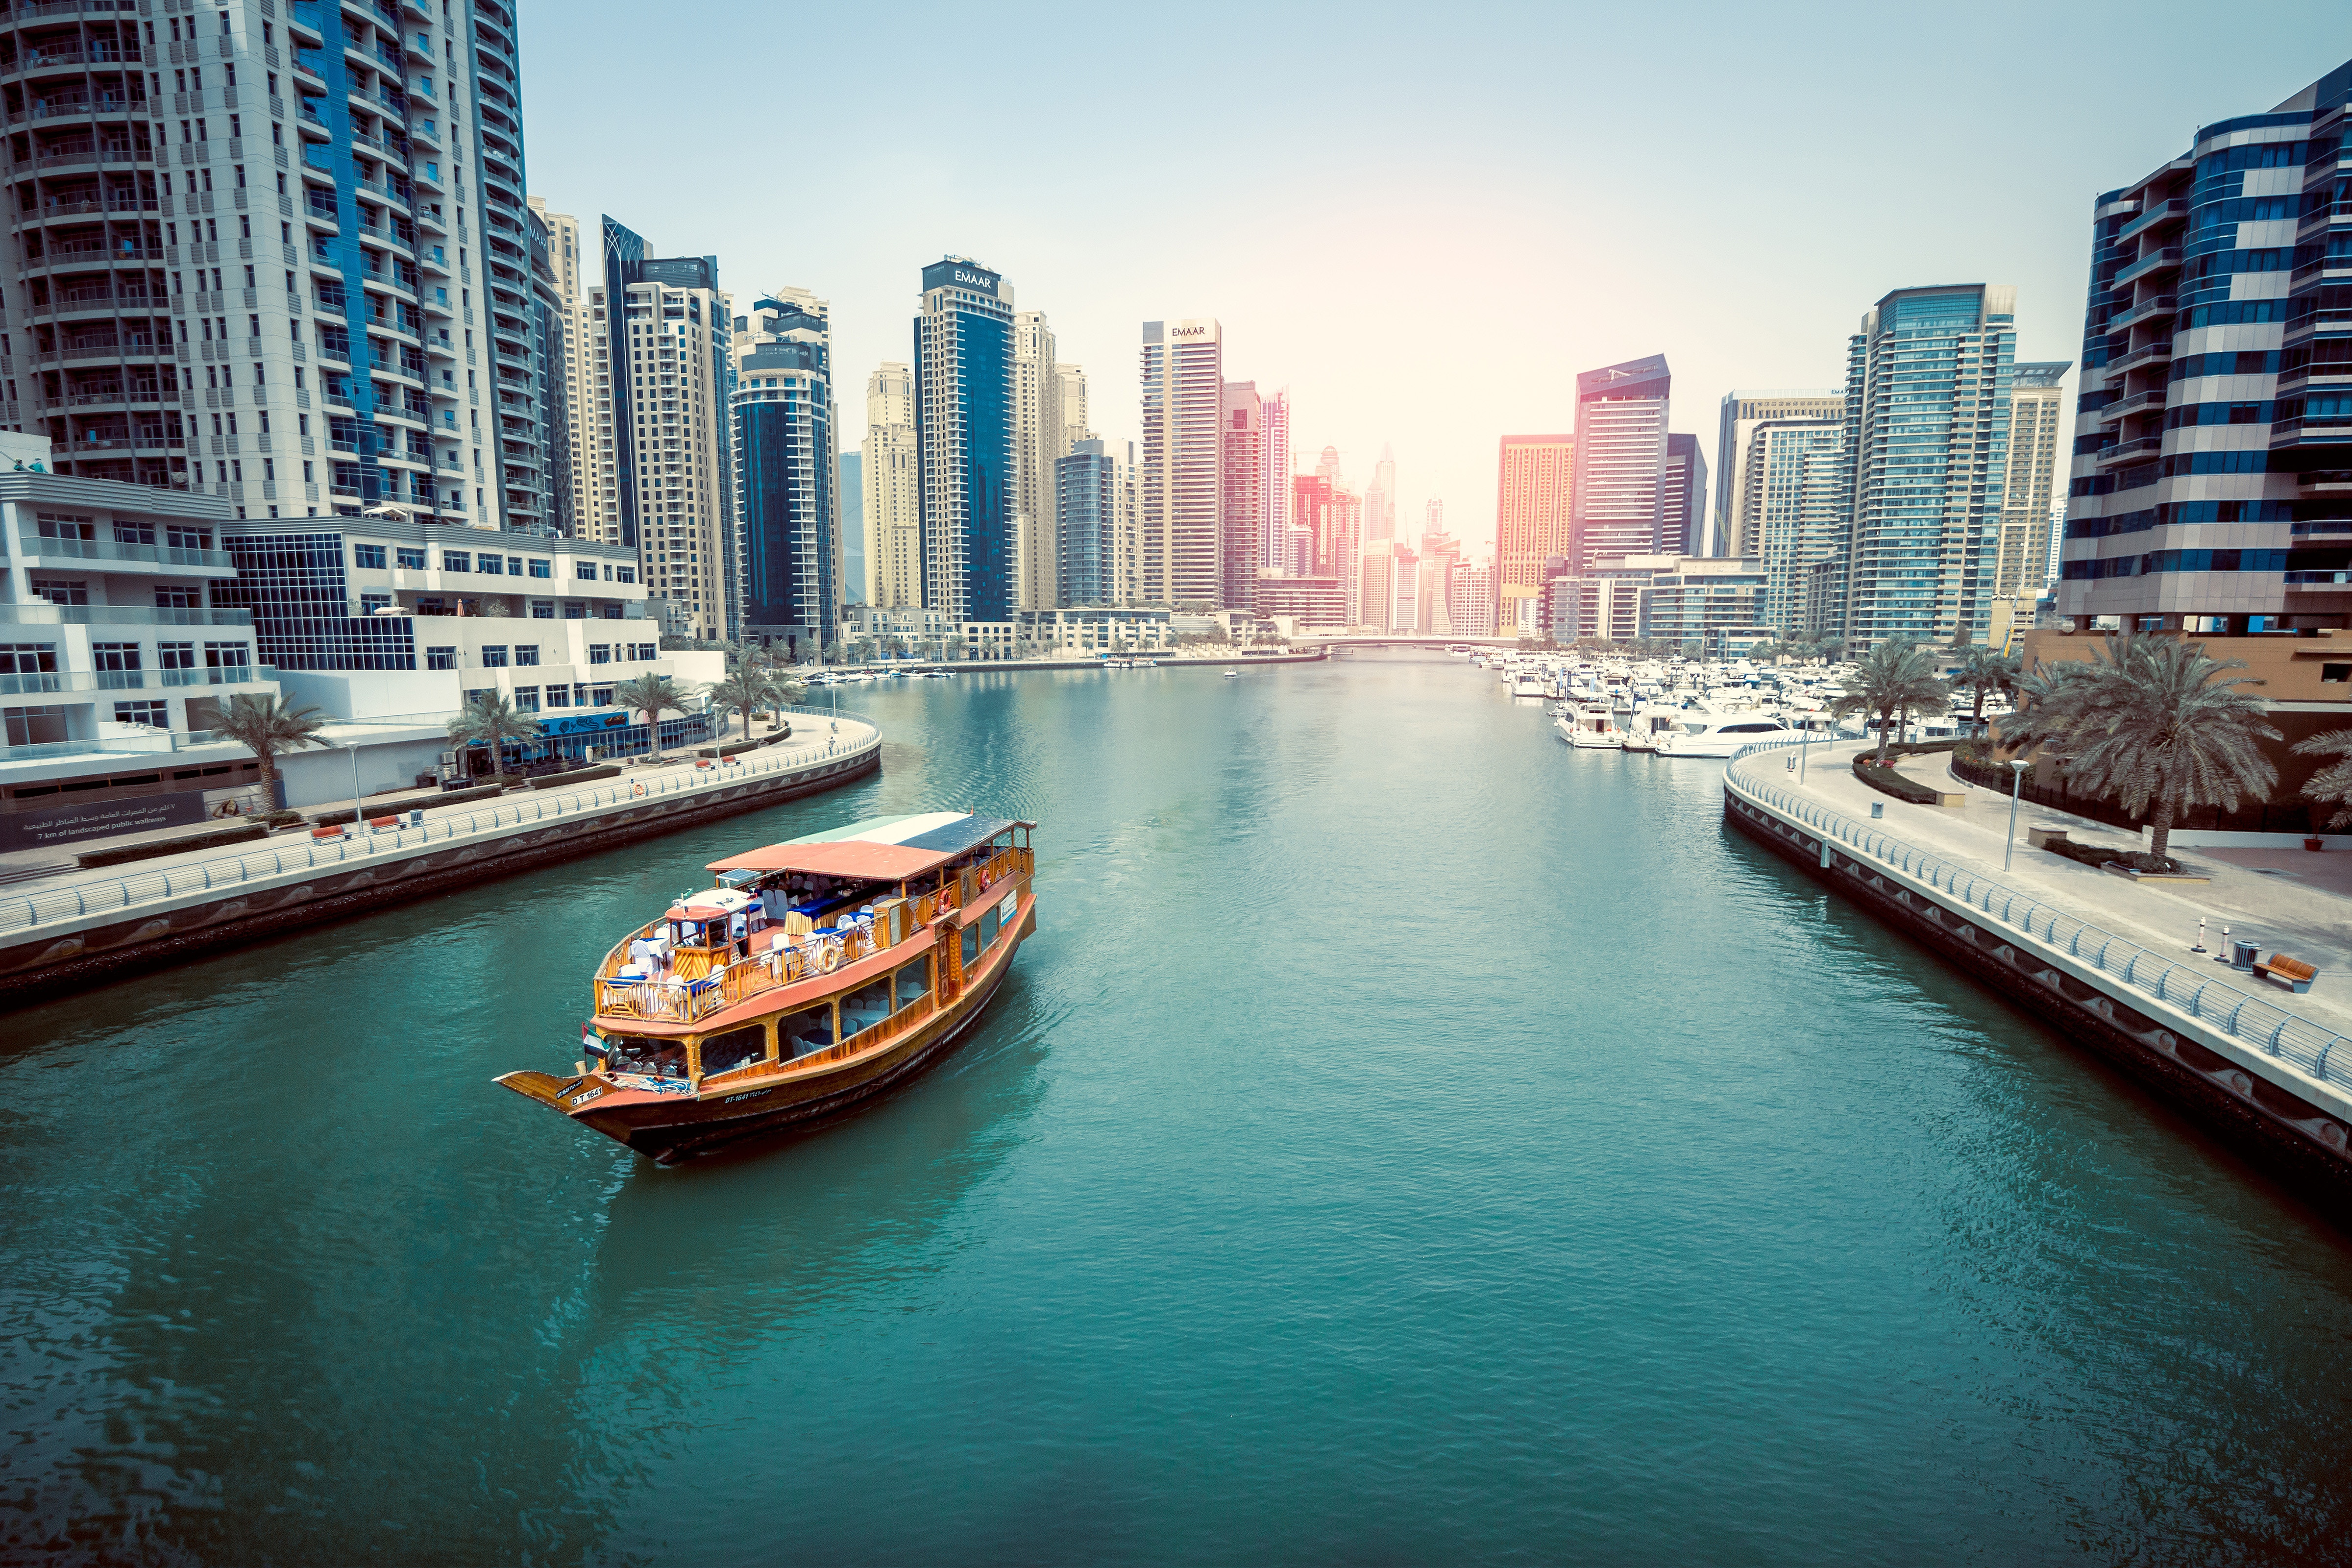
water, dock, sky, boat, skyline, building, city, skyscraper, river, canal, ship, cityscape, downtown, dusk, daytime, reflection, harbor, marina, waterway, tower block, cool image, channel, cool photo, metropolis, urban area, metropolitan area, water transportation